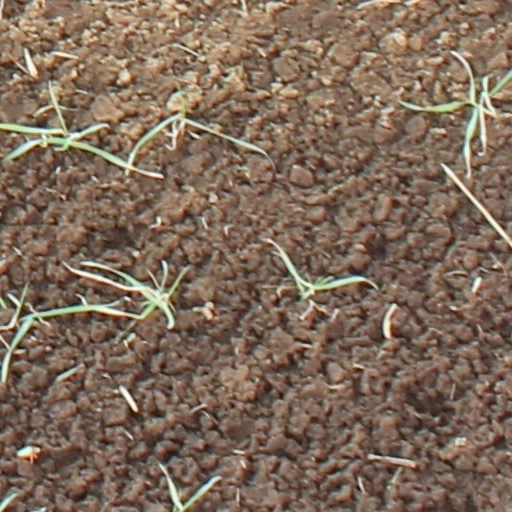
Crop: wheat